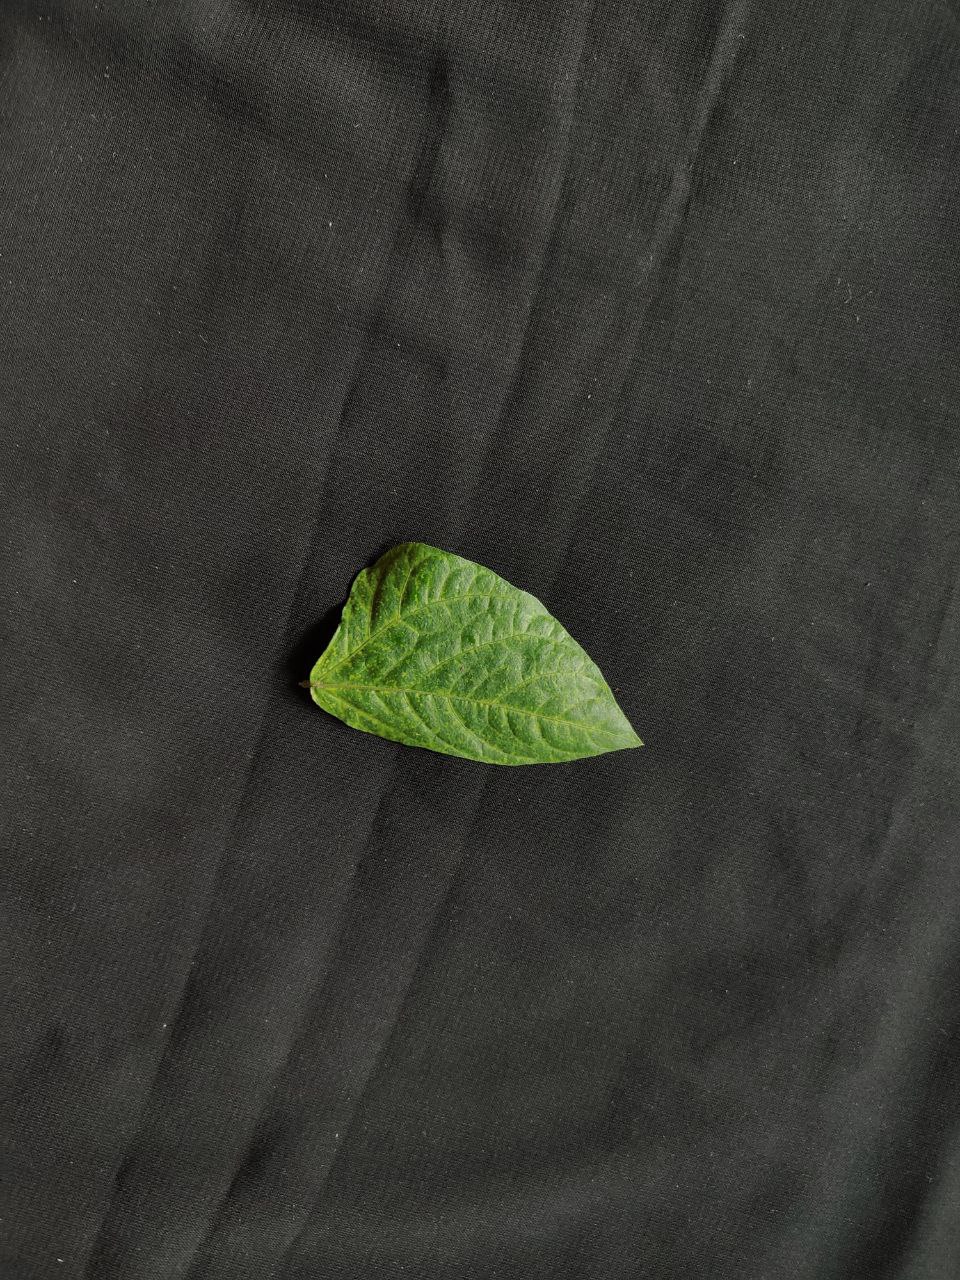
Crop: cowpea
Leaf condition: Mosaic Virus